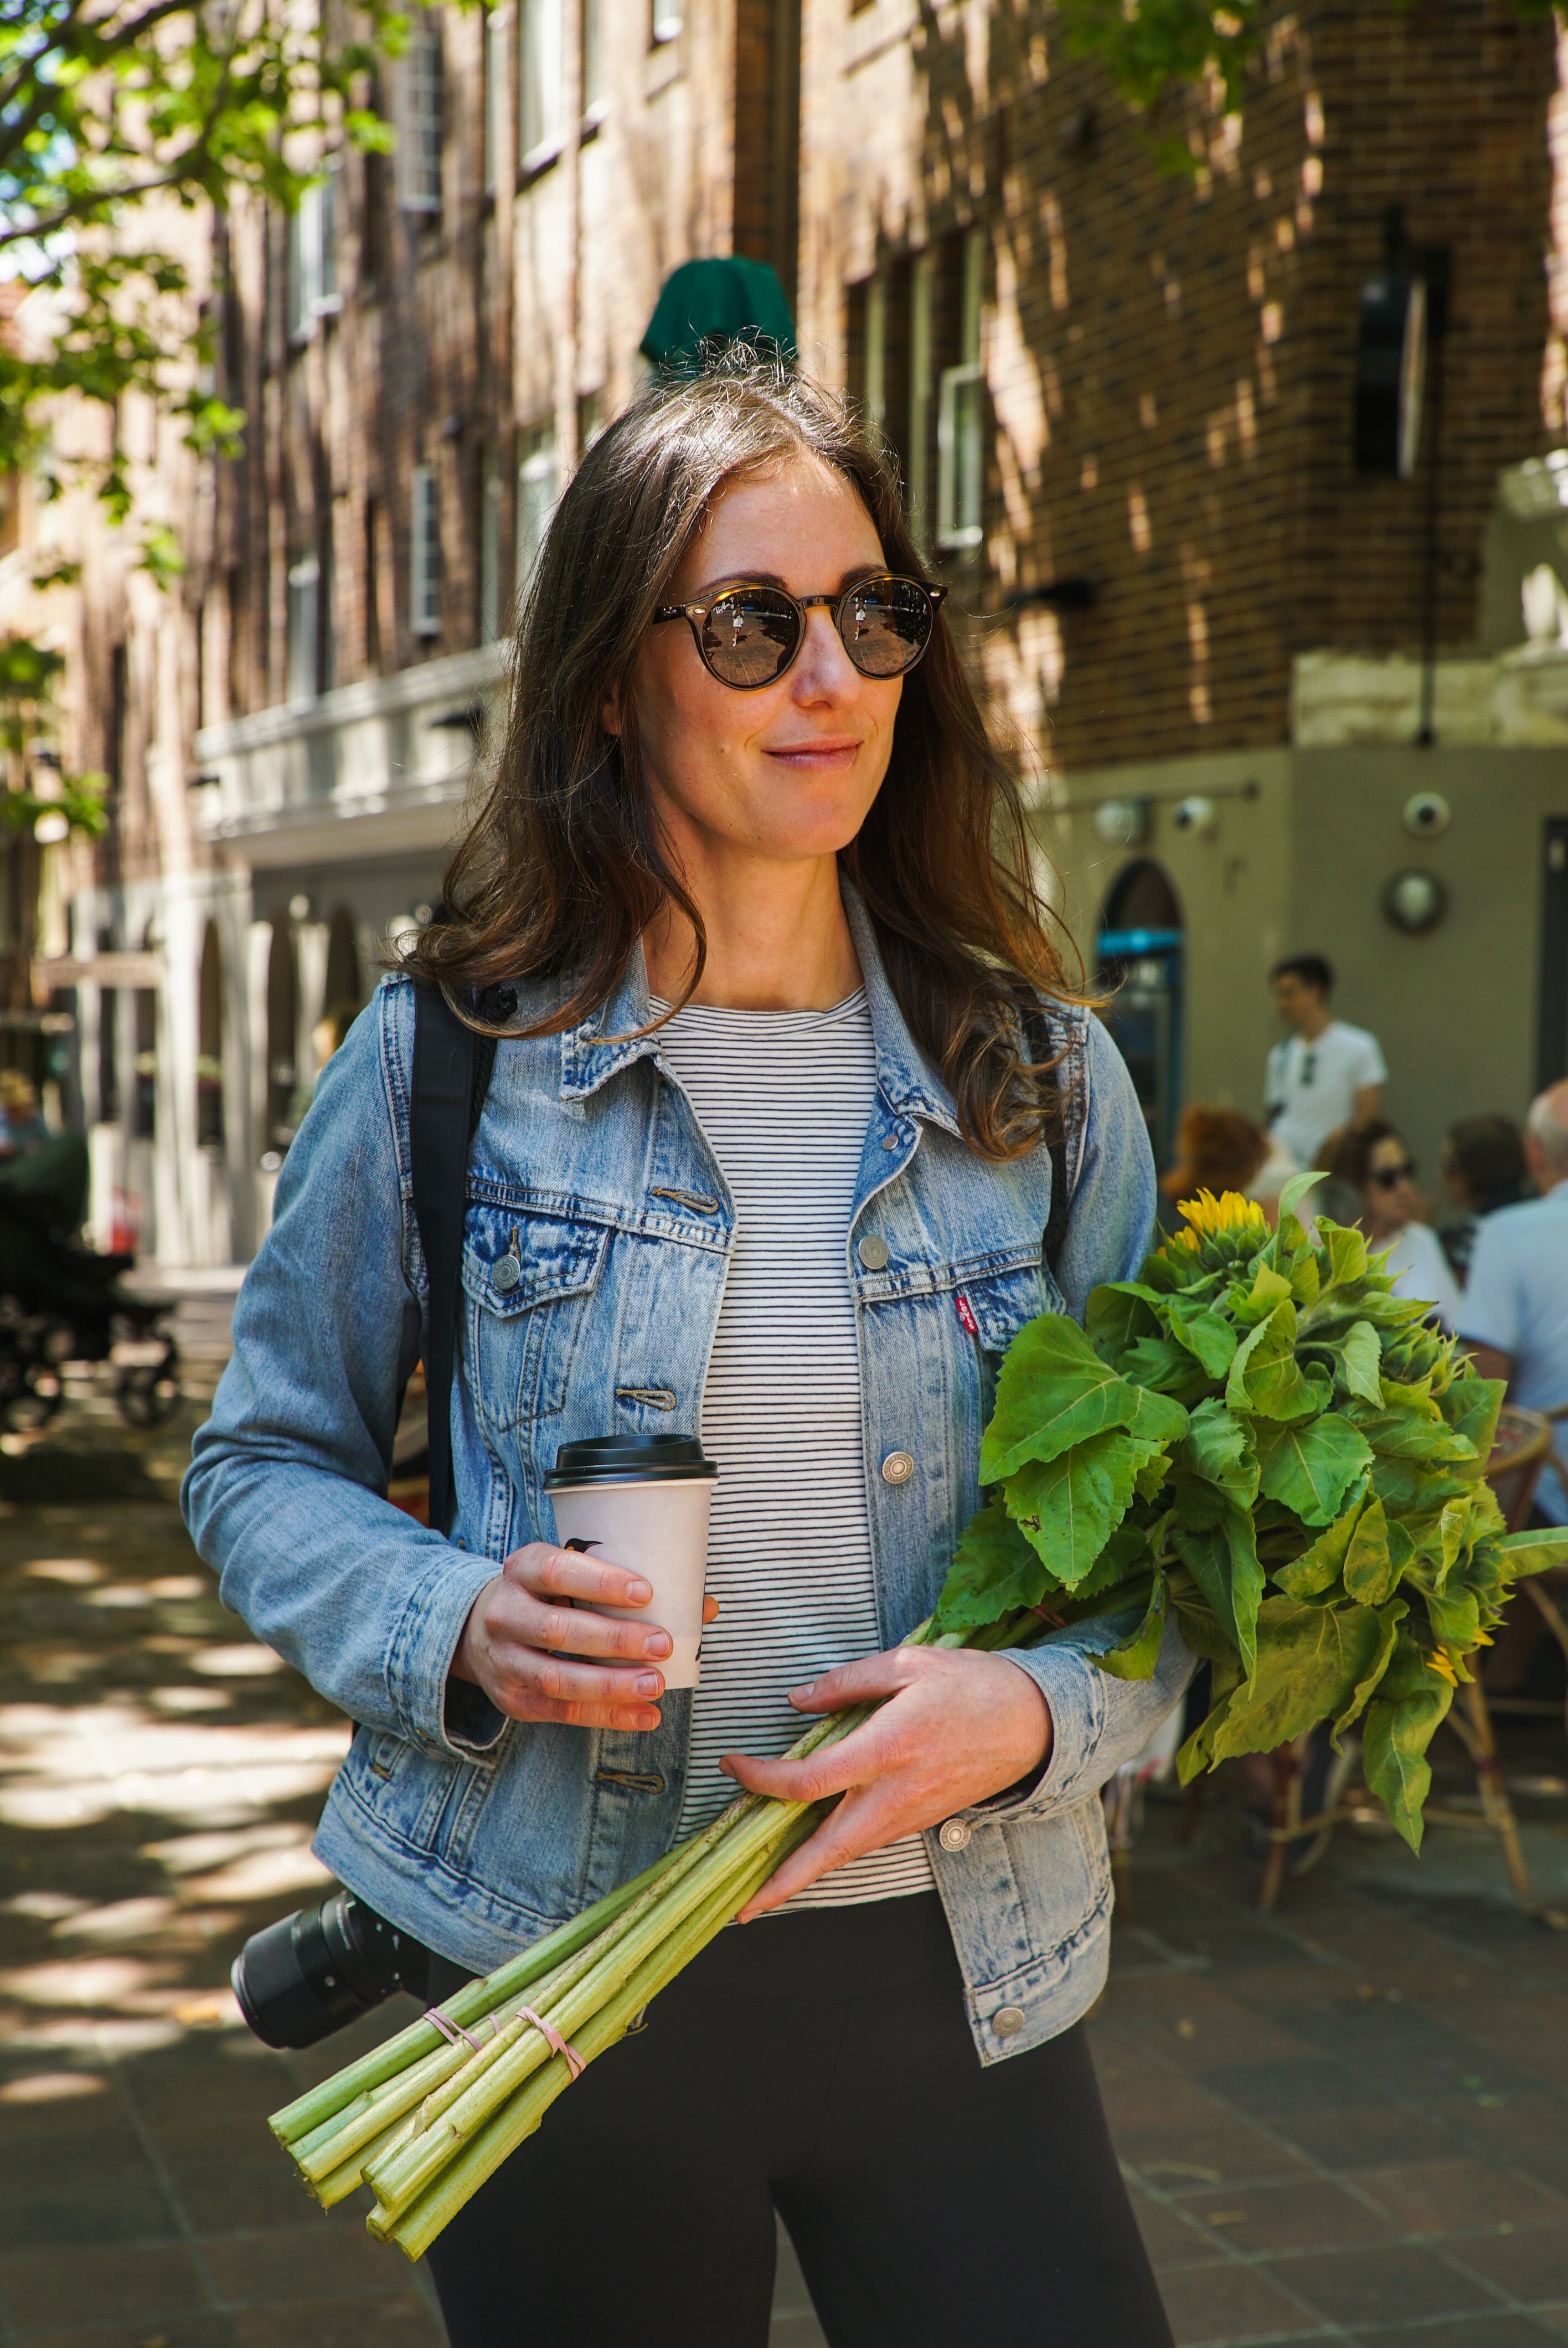
jeans, street fashion, denim, eyewear, fashion, leaf, sunglasses, glasses, textile, plant, street, tourism, vision care, jacket, vacation, trousers, floral design, leisure, walking, top, flower, style, t shirt